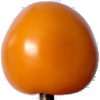
Label: Tomato Yellow 1